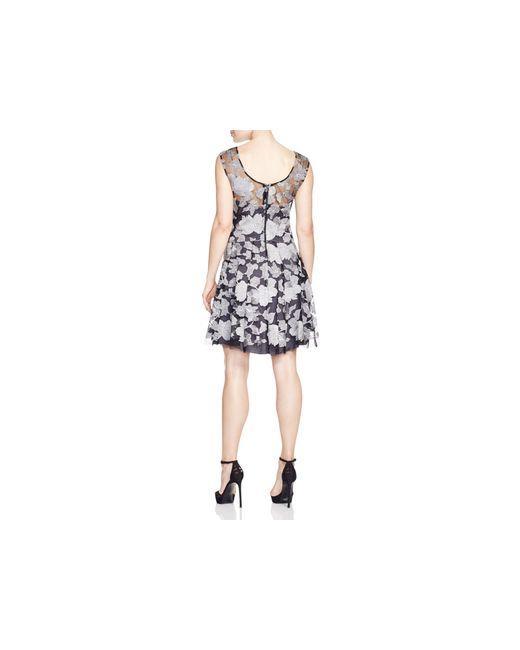
Mehrfarbiges kurzes Leinenkleid für Damen